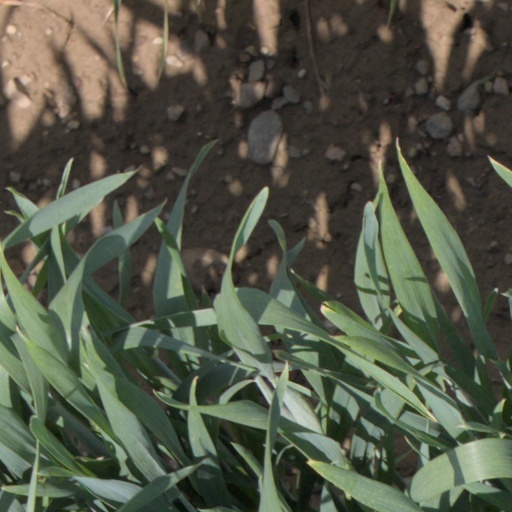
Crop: wheat